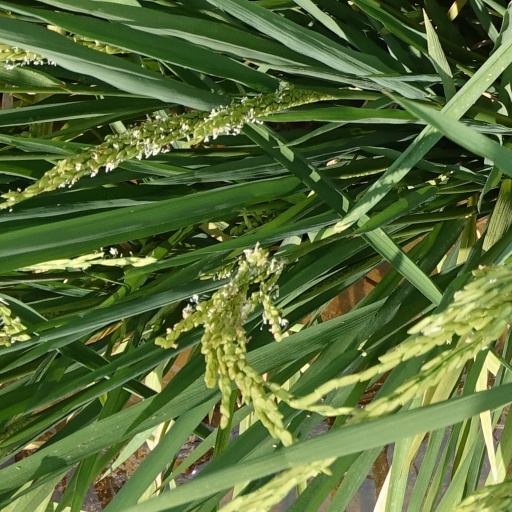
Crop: rice